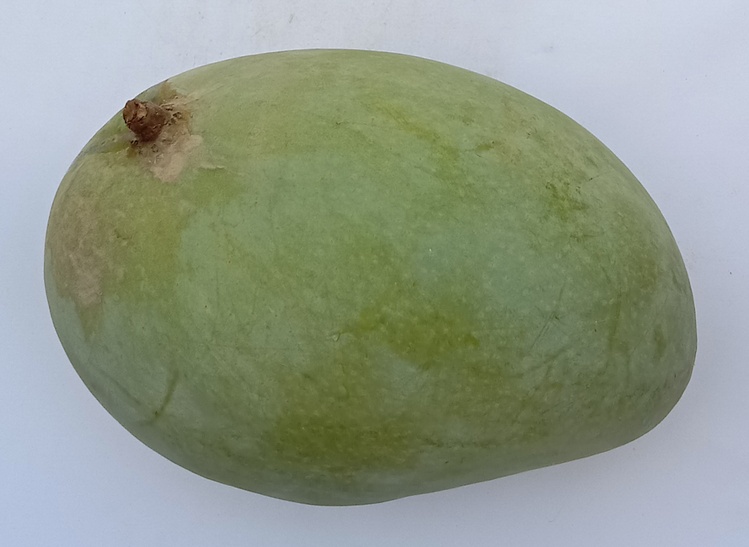
Mango variety: Fajri